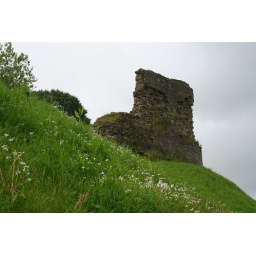
Llandovery, Wales. The ruins of the castle sit atop a hill just above town.